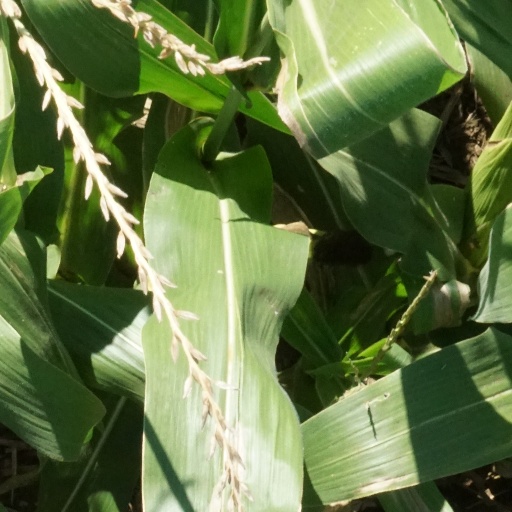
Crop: maize; corn